Funeral of Lord Mountbatten

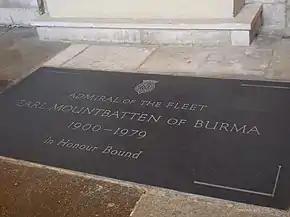
Mountbatten's tomb in Romsey Abbey

From the abbey, the coffin was taken to Waterloo Station on a Land Rover 101 Forward Control of the Life Guards, a regiment of which Mountbatten had been colonel, led by six armoured reconnaissance cars. From Waterloo, his coffin was taken by special train to Romsey, Hampshire, near Broadlands, Mountbatten's home.